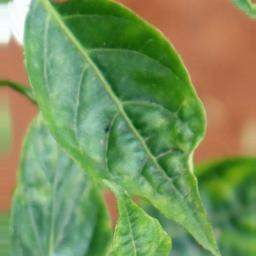
Label: healthy